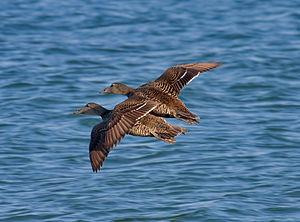
Eider à duvet עברית: אדרית שחורת כיפה Magyar: Pehelyréce Íslenska: Æðarfugl 日本語: ホンケワタガモ Lietuvių: Paprastoji gaga